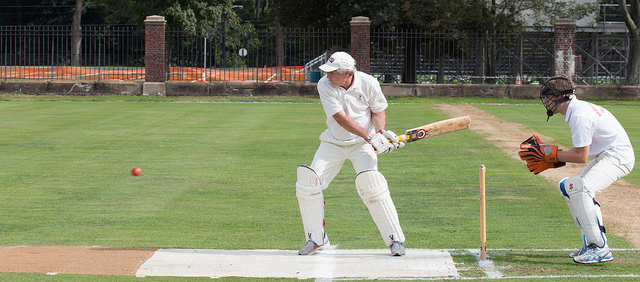
user: Given an image and a question. Answer the question in a short answer. Question: What is a popular food served in this event? Short Answer:
assistant: hotdog